Al DeRogatis

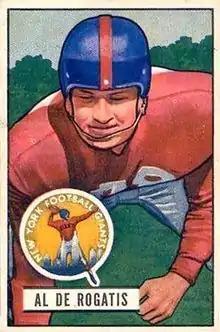
DeRogatis on a 1951 Bowman football card

Albert John DeRogatis (May 5, 1927 – December 26, 1995) was an American football player and television and radio sportscaster.